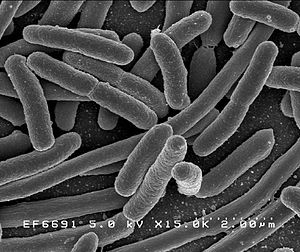
Bakterier
Escherichia coli-celler forstørret 15.000 gange.
Escherichia coli-celler forstørret 15.000 gange.
"Bakterier er éncellede mikroskopiske organismer uden cellekerner eller andre organeller, dvs. at arvemassen i cellen ikke er adskilt fra resten af cellen af en kernemembran. Bakterier regnes til prokaryoterne, dvs. ""før kerne"", som også omfatter arkæer. De klassificeres i dag som to selvstændige domæner, mens eukaryoterne udgør et tredje domæne.